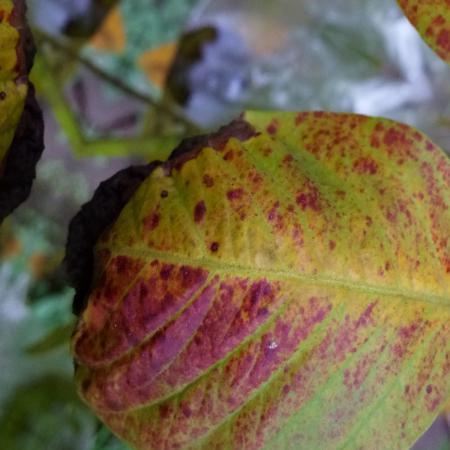
Label: Red rust